Sport in New Zealand

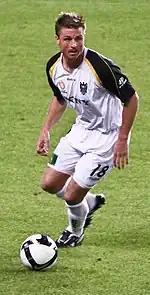

Football has always been a significant sport in New Zealand, and was introduced by the first English settlers. It is considered the regional sport of Greater Wellington, which in turn is the only region in New Zealand not to have rugby as the most popular sport. This is exemplified by Wellington having New Zealand's first professional side, the Wellington Phoenix, which plays in the Australian A-League. Football's greater regional popularity has been due to extensive support among the city's half a million people, especially since inner city clubs were formed immigration from Europe and the Middle East in the postwar period. These clubs were often ethnically based, including Wellington Olympic AFC (Greek), Wellington United (Dutch and Hungarian), and Island Bay United (Italian). The Miramar Rangers have often been considered Wellington's local powerhouse. Several Wellington Phoenix players have gone on to have major success overseas, such as Sarpreet Singh, Roy Krishna, Marco Rojas and Liberato Cacace. Wynton Rufer, considered the country's greatest ever footballer, was born and raised in Wellington.